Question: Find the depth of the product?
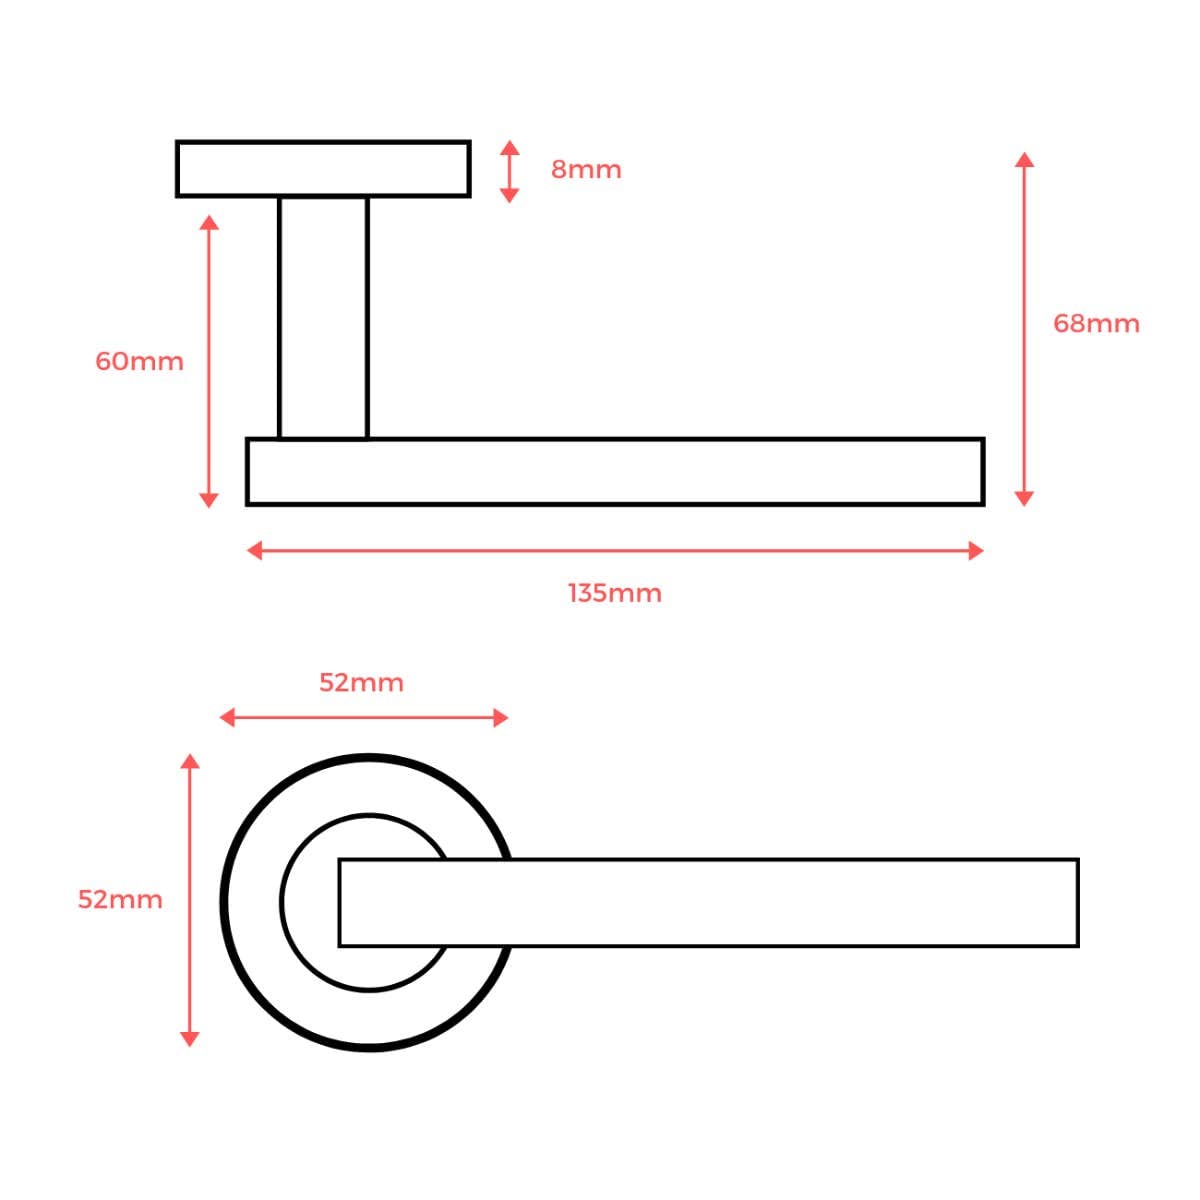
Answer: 52.0 millimetre